Input device

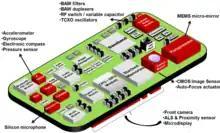
MEMS sensors (among other devices) used in a mobile device

Sensors are commonly found in mobile devices to detect their physical orientation and acceleration, but may also be found in desktop computers in the form of a thermometer used to monitor system temperature.